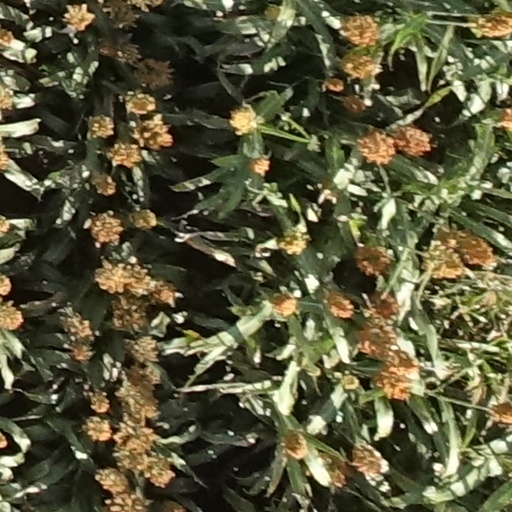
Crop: sorghum